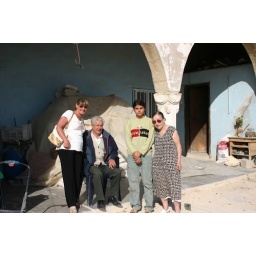
Dora, me, man from restaurant (Izzet) and girl who lives in Dora's father's house